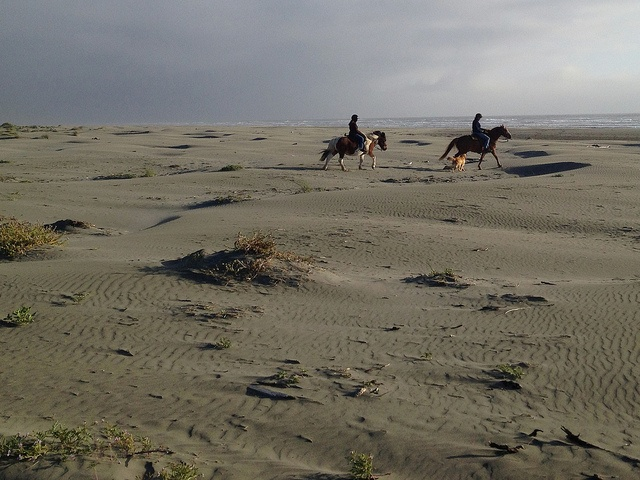
a couple of people are riding horses in the dirt
two people are riding horses on some sand
Two people can be seen riding horses on the beach.
Horses with riders and dog on beach near ocean.
Two riders on horseback cross a desert landscape.